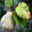
Label: pear